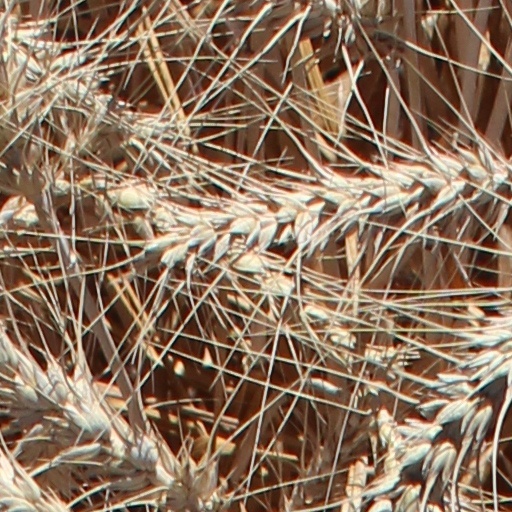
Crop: wheat